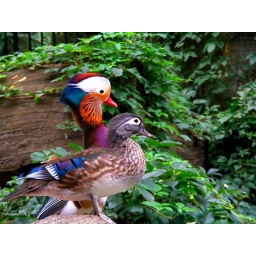
Mandarin duck (and it's BFF) in the free-flying bird exhibit @ The National Zoo